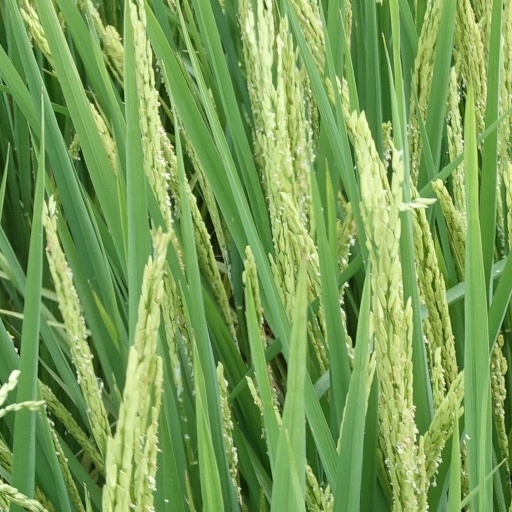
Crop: rice